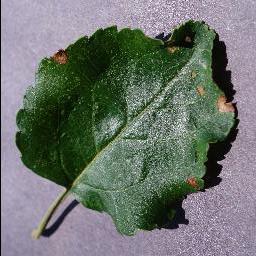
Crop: apple
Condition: black_rot